Peter K. Wood

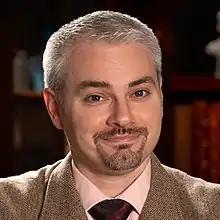

Peter Kenneth Wood is a magician and "Collector of the Impossible" based in Maryland.